Siege of Oxford

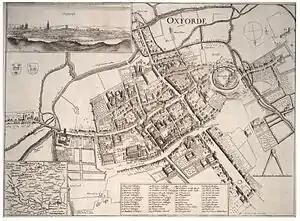
On the left and upper left, the River Cherwell, Magdalen Bridge (East Bridge), and Christ Church Meadow (Christ Church walks) are marked on Wenceslaus Hollar's map of Oxford. Headington Hill and Marston are off the left hand side of the map.

Late in May 1644 Edmund Ludlow joined Sir William Waller at Abingdon to blockade Oxford. According to Sir Edward Walker's diary, on 27 May Waller attempted to cross the Isis at Newbridge, but was defeated by Royalist dragoons. The following day, the Earl of Essex and his army forded the river at Sandford-on-Thames, halting on Bullingdon Green in full view of the city. Whilst the main army marched on to Islip to make quarters there, the Earl of Essex and a small party of horse came within cannon shot to make a closer inspection of the place. For a large part of 29 May, various parties of Parliamentarian horse troop went up and down Headington Hill and had a few skirmishes near the ports, although little damage was made on either side—the work at St Clement's Port made three or four great shot at them, driving them back to the main body of troops. The King, being at that time on the top of Magdalen Tower, had a clear view of the troops' manoeuvres.